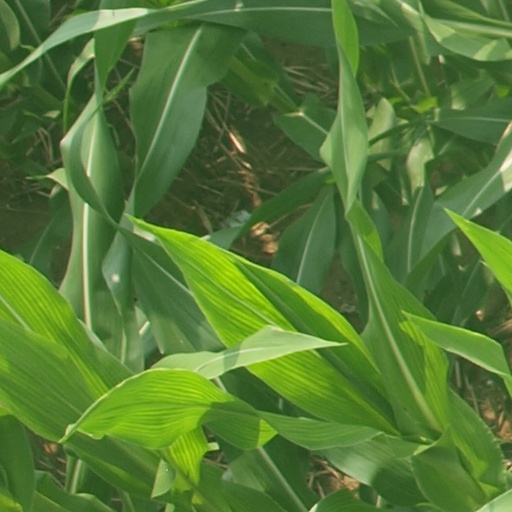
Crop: maize; corn